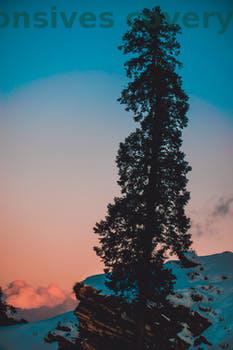
Label: Watermark